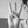
ASL letter: W